Jason Robards

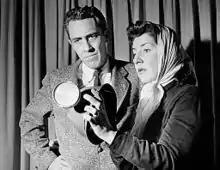
Robards and Maureen Stapleton in "Toys in the Attic" (Broadway, 1960)

Robards moved to New York City and began working on radio and stage. His first role was the 1947 short film "Follow That Music". He made his Broadway debut in the popular hit "Stalag 17", joining the cast during its run; Robards also worked as an assistant stage manager. In 1953 he appeared in "American Gothic" directed by Jose Quintero. Robards also began getting roles in some television dramas, such as episodes of "The Magnavox Theatre", "Mama", "The Man Behind the Badge", "The Big Story", "Philco Television Playhouse" (including Gore Vidal's "The Death of Billy the Kid"), "Armstrong Circle Theatre", "Appointment with Adventure", "Justice", "Star Tonight" and "Goodyear Playhouse".